Mark Taubert

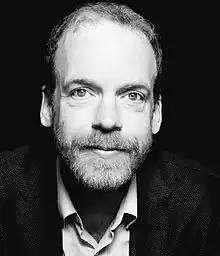

Mark Taubert is a German-British consultant doctor and professor of medicine at Cardiff University. He is a palliative care physician in Wales, who according to the Western Mail and Welsh Government website has contributed significantly to the development of his specialty, and has received recognition as a doctor and campaigner, nationally and internationally.